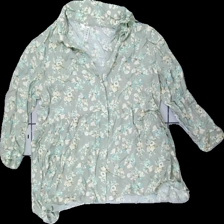
View: front
Type: Blouse
Category: Ladies
Brand: Not in the list
Brand text on label: rainbow
Colors: Green, Blue, Beige
Material: 100% Viscose
Pattern: Floral print
Cut: Regular
Size: 42
Price range: 50-100
Recommended usage: Reuse
Description: floral blouse